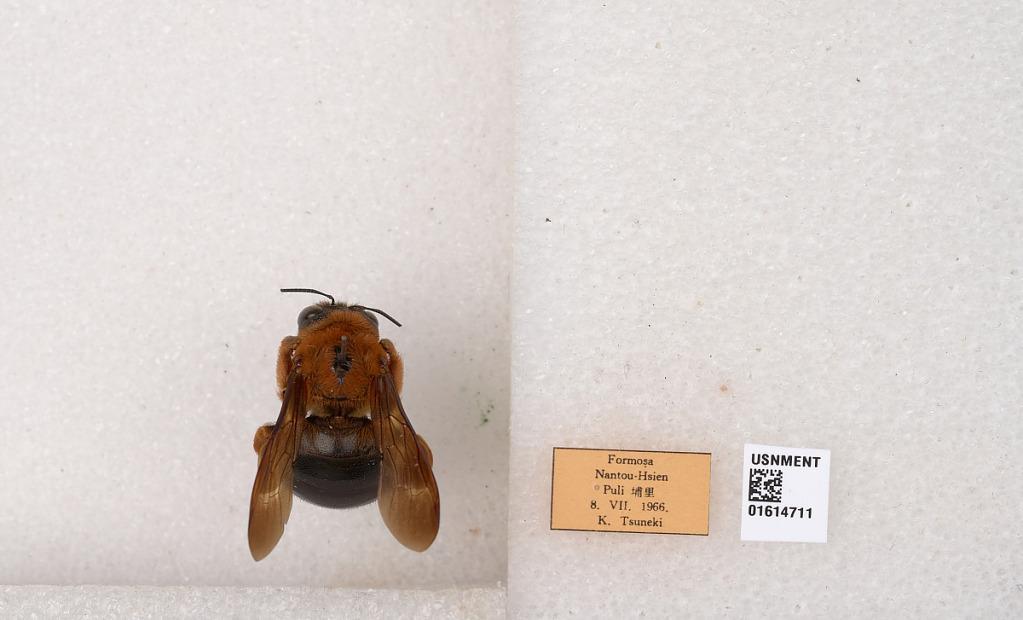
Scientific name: Xylocopa
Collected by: K. Tsuneki
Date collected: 1966-7-8
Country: Taiwan
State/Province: Taiwan
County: Nantou
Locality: Puli